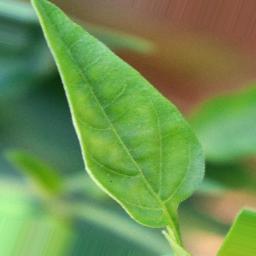
Label: healthy